Sky position (RA, Dec in degrees): 203.52, 3.347
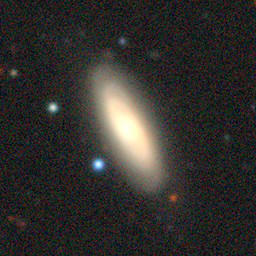
Galaxy morphology: Unbarred Tight Spiral Galaxies